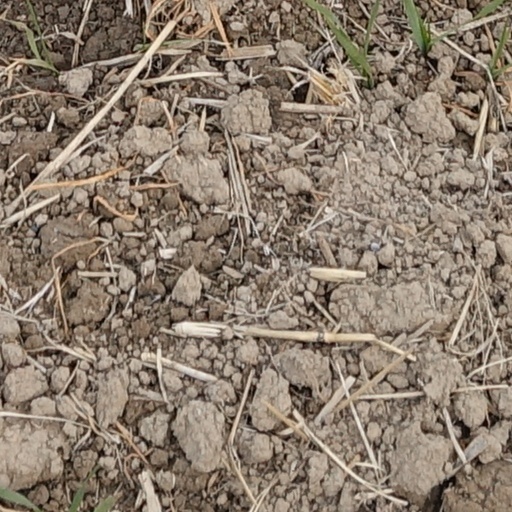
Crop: wheat